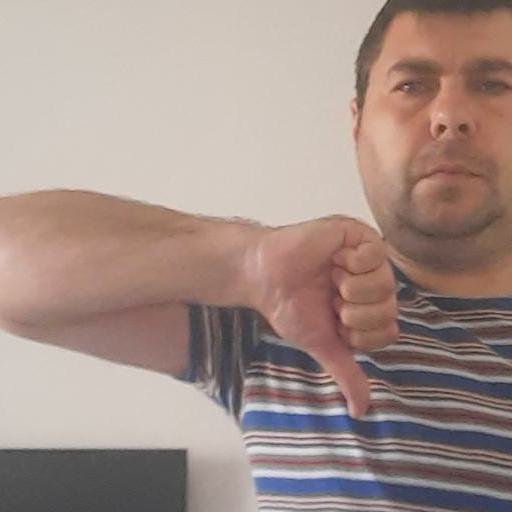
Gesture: dislike